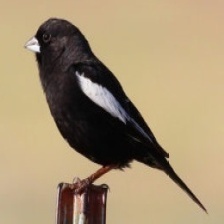
Species: LARK BUNTING
Scientific name: CALAMOSPIZA MELANOCORYS
ImageNet parent category: indigo_bunting